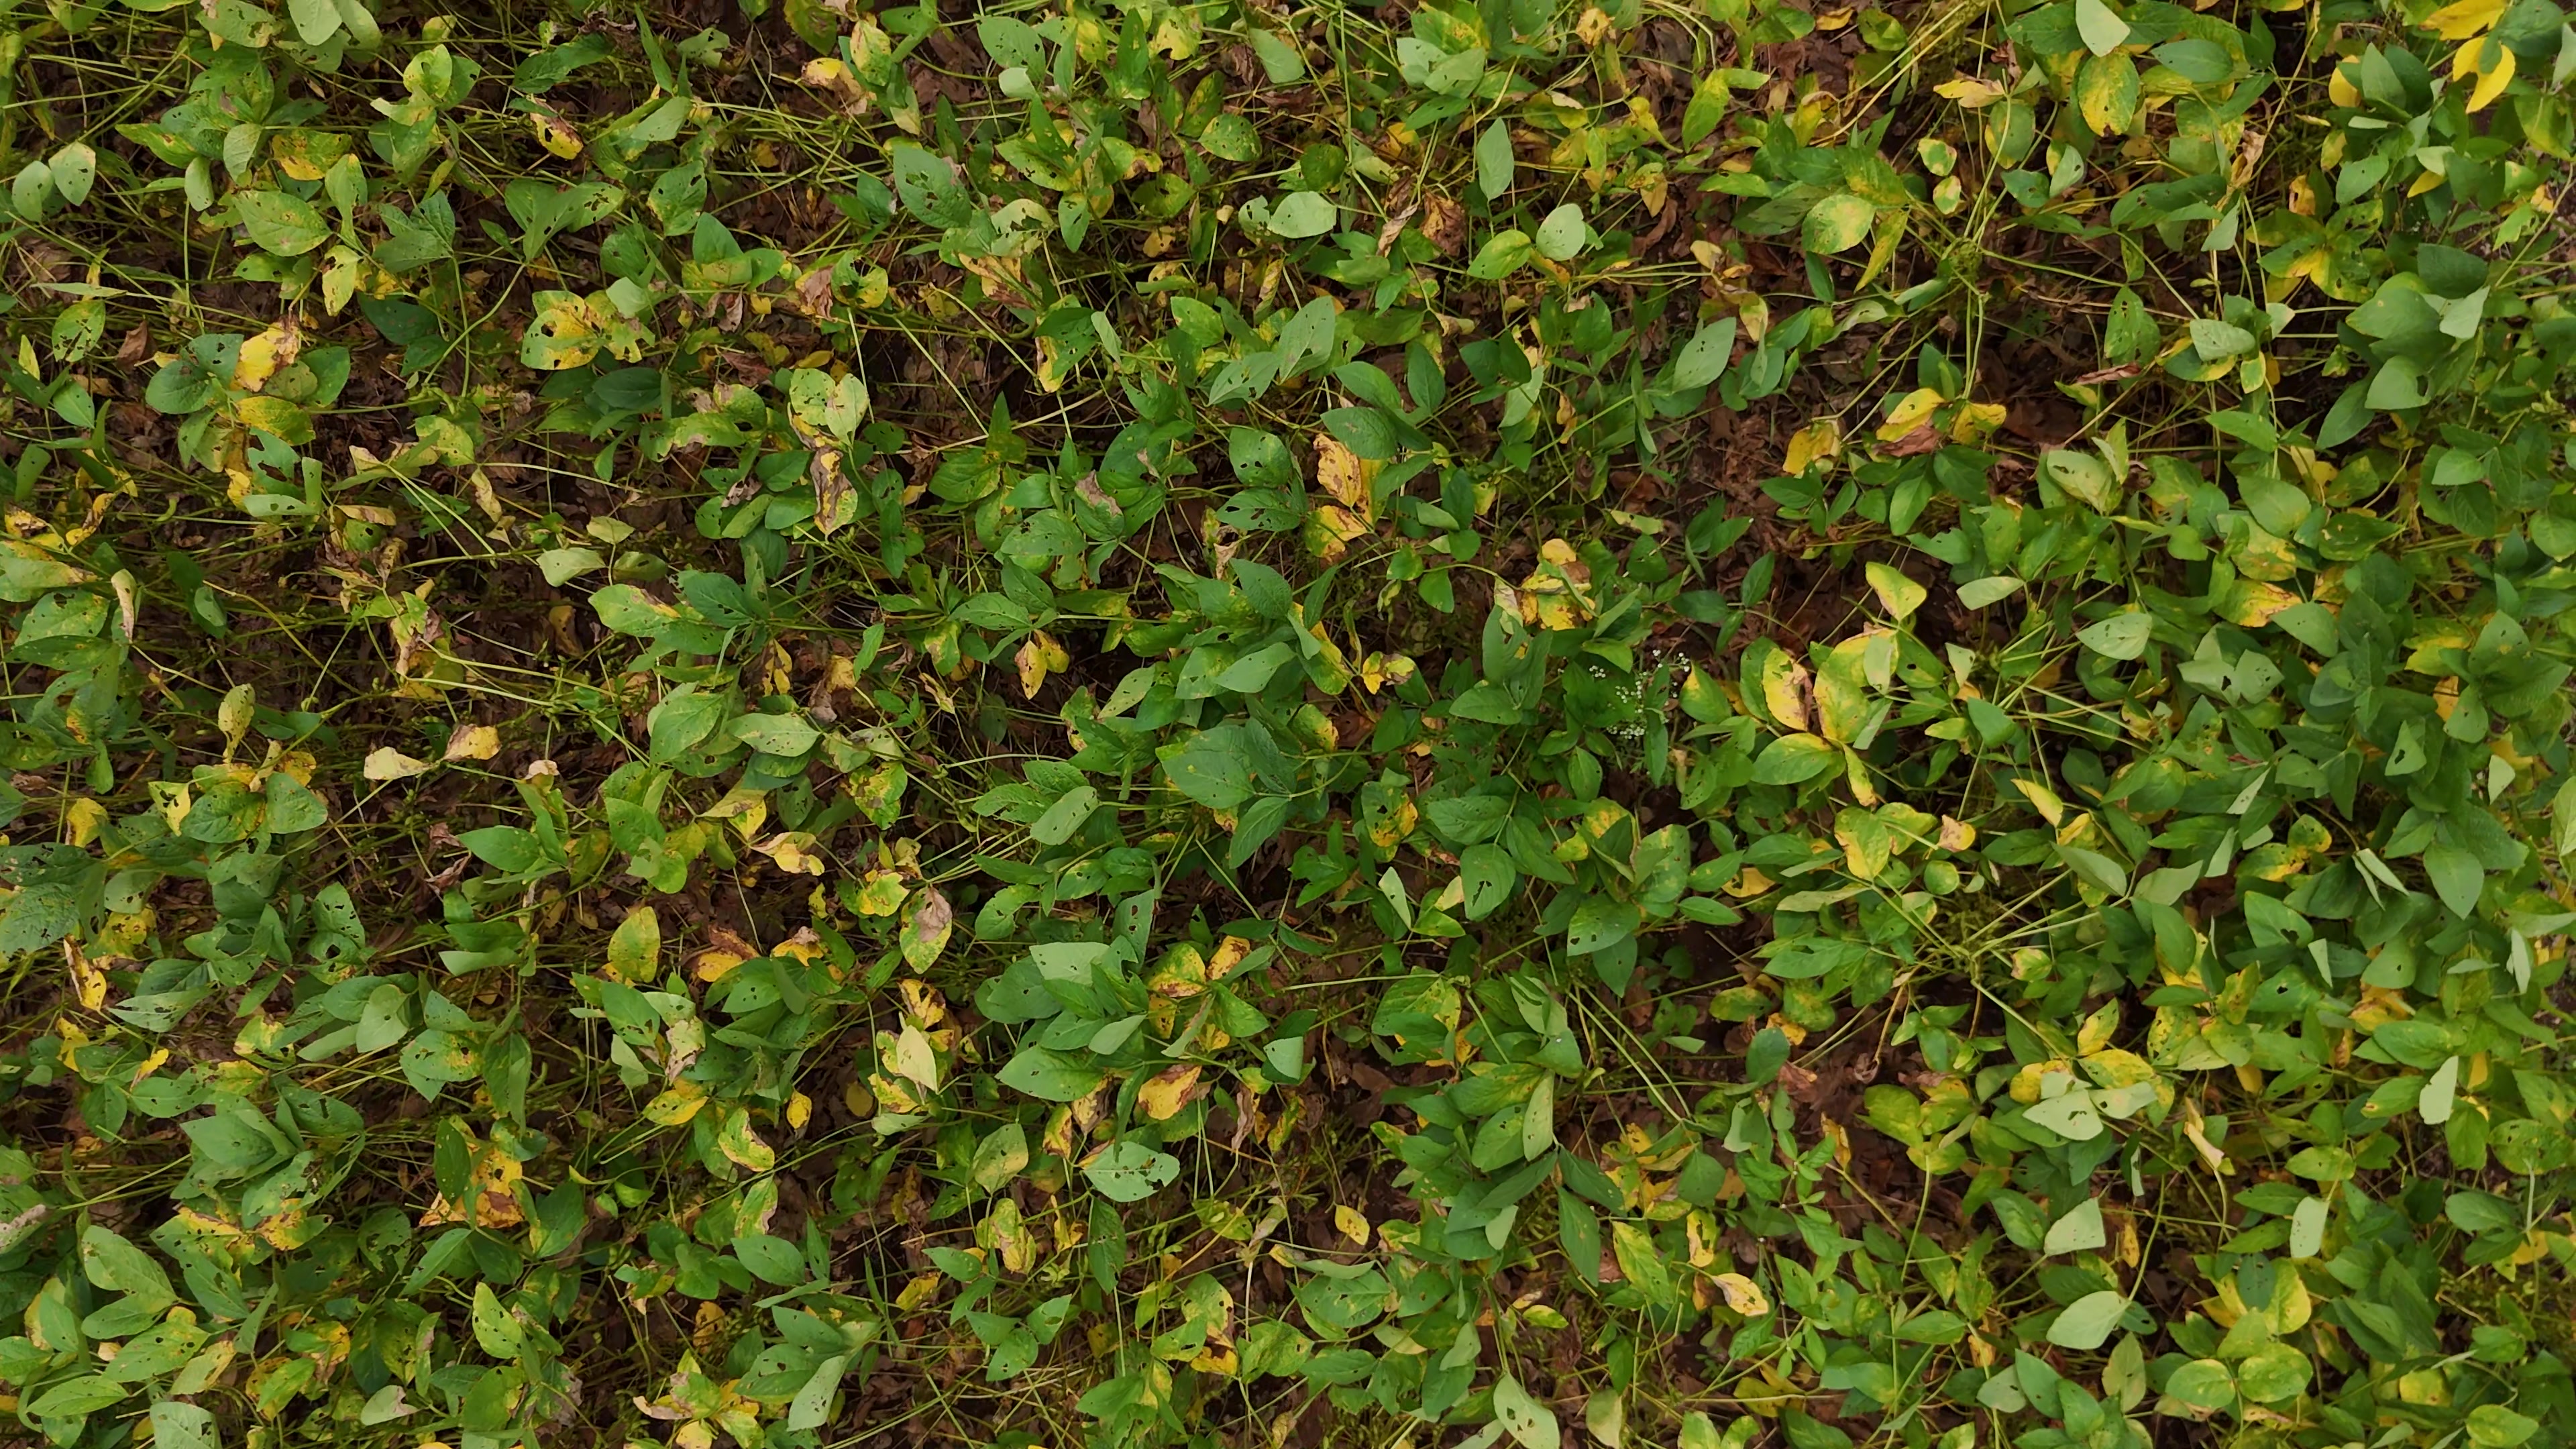
Label: Rust